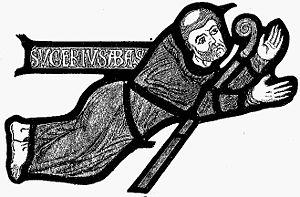
L'Abbé Suger (ca 1081 – 13 janvier 1151), abbé, homme d'état et historien français.
Saint-Denis est une commune française limitrophe de Paris, située au nord de la capitale, dans le département de la Seine-Saint-Denis, dont elle est sous-préfecture, en région Île-de-France.